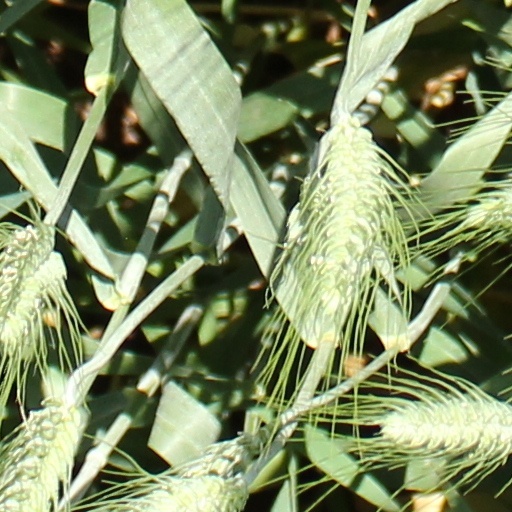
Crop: wheat